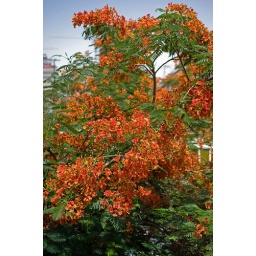
flame trees near car park